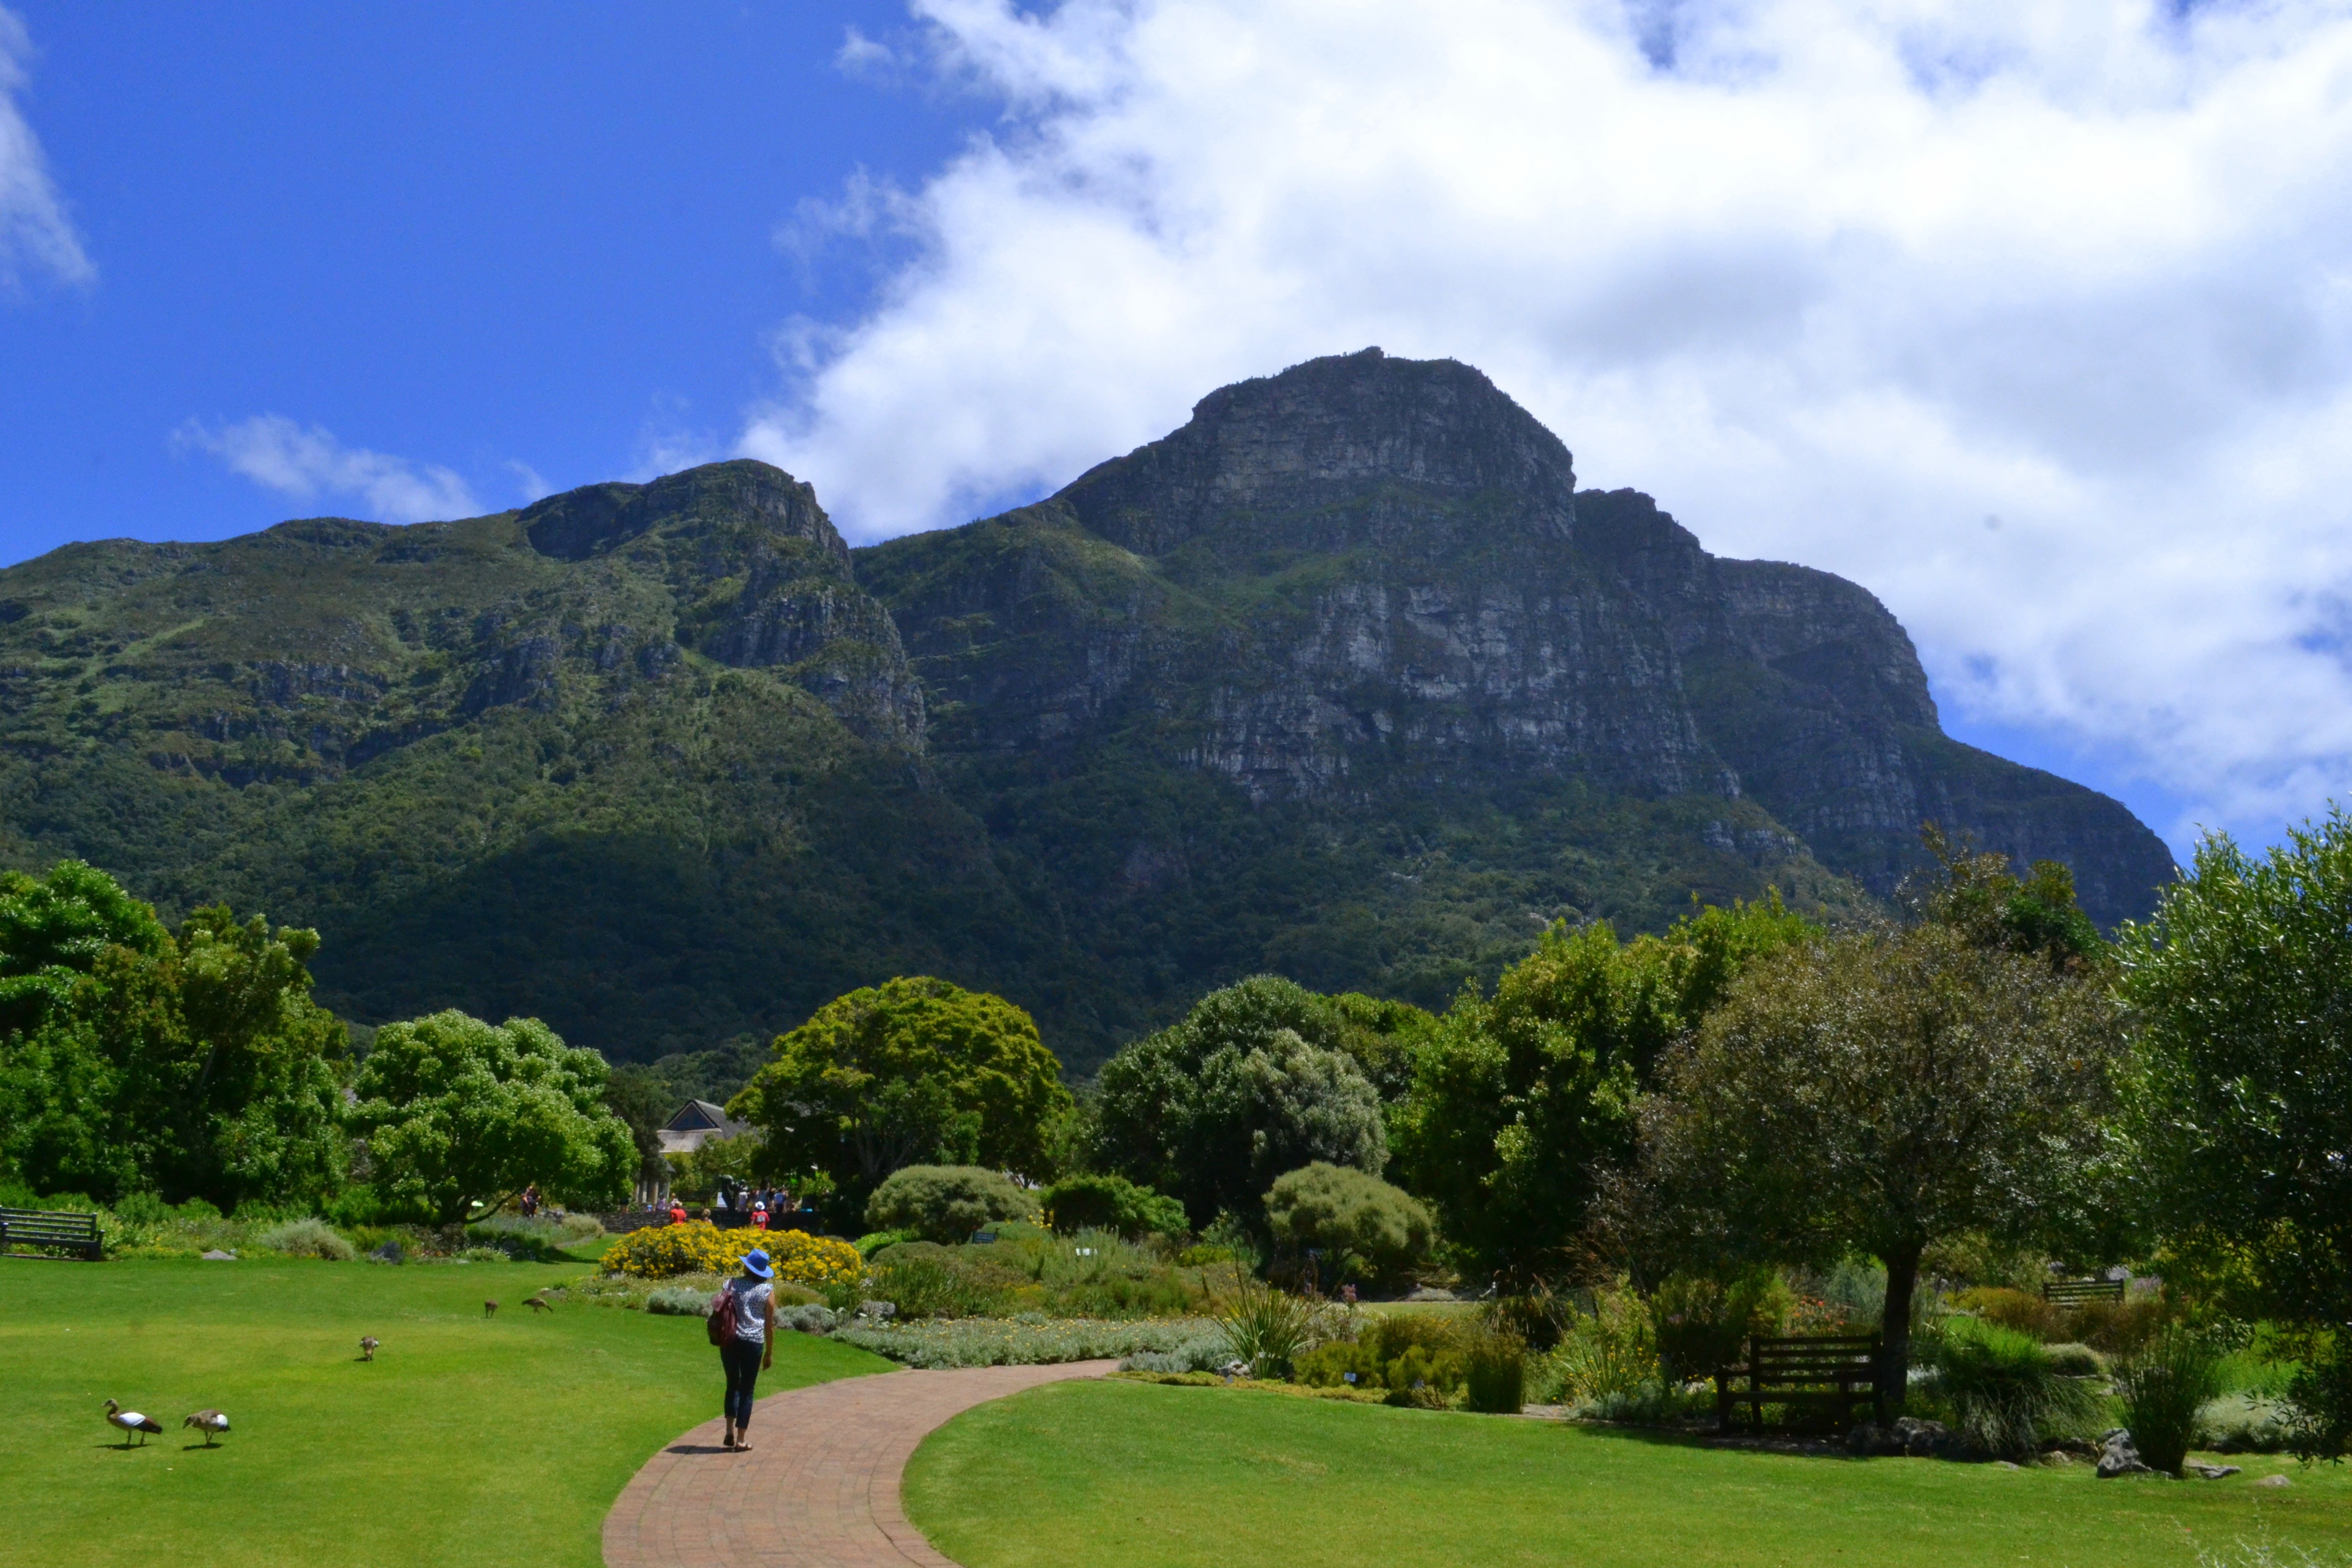
landscape, mountain, structure, meadow, hill, valley, mountain range, botanical, golf course, sports, alps, plateau, south africa, cape town, geographical feature, mountainous landforms, sport venue